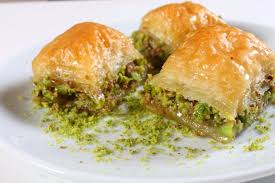
Yemek: baklava